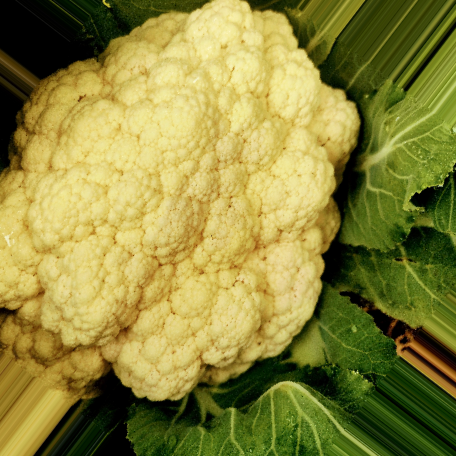
Label: Disease Free